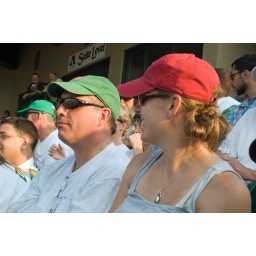
My cousin in the red hat